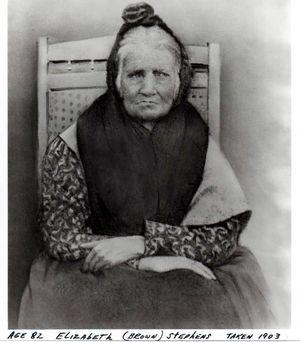
Catharine Esther Beecher est une enseignante américaine. Elle est connue pour sa lutte pour l'éducation des femmes ainsi que pour l'incorporation de l'école maternelle dans l'éducation des enfants. Elle est une pionnière dans le domaine des arts ménagers par ses réflexions sur la rationalisation des déplacements et des gestes de la ménagère dans l'habitation. Elle fait valoir le bien-fondé de l'abolition de l'esclavage. Elle écrit plusieurs traités dont, en 1840, le best-seller: American Woman's Home: Or, Principles of Domestic Science.